LemonNation

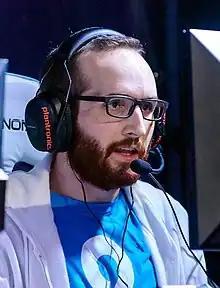
Hart in 2014

Daerek Hart, better known as LemonNation, is a "League of Legends" player, formerly the support for OpTic Gaming of the NA LCS (NA LCS). During his time on Cloud9, Hart played the support role, winning the North American League of Legends Championship Series split titles and appeared in three consecutive League of Legends World Championships.